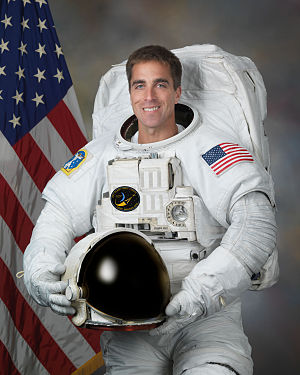
Christopher Cassidy
Christopher John Cassidy er udannet NASA-astronaut og deltog på rumfærge-flyvningen STS-127 til Den Internationale Rumstation i 2009. Han var Chief of the Astronaut Office at NASA fra juli 2015 til juni 2017.